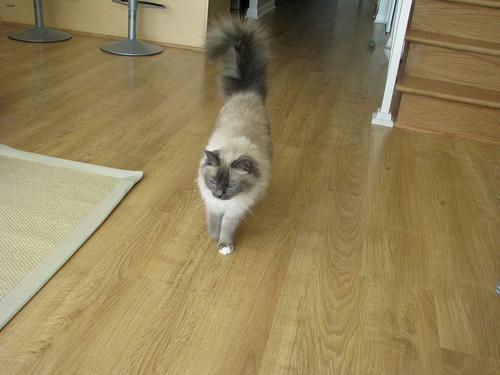
Birman